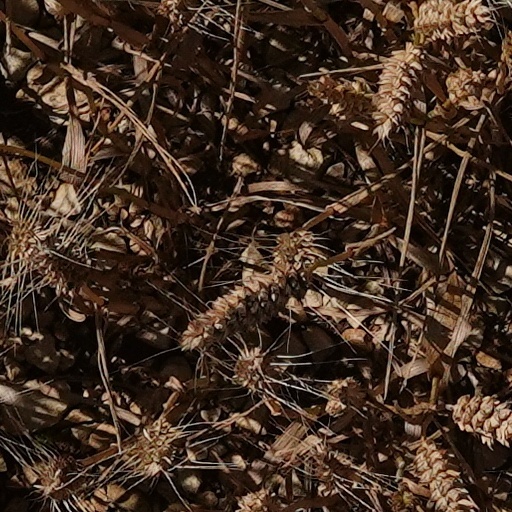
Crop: wheat